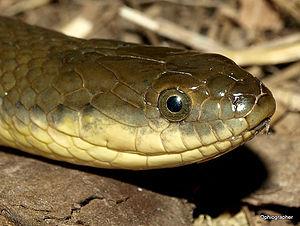
Atretium est un genre de serpents de la famille des Natricidae.
Atretium schistosum est une espèce de serpents de la famille des Natricidae.